Munds Park, Arizona

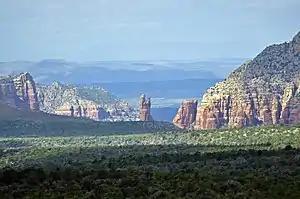
View of the Red Rocks of Sedona from I-17, just south of Munds Park

As of the census of 2000, there were 1,250 people, 583 households, and 378 families residing in the CDP. The population density was . There were 2,994 housing units at an average density of . The racial makeup of the CDP was 95.9% White, 0.3% Black or African American, 0.8% Native American, 0.2% Asian, 1.2% from other races, and 1.5% from two or more races. Hispanic or Latino of any race were 5.7% of the population.